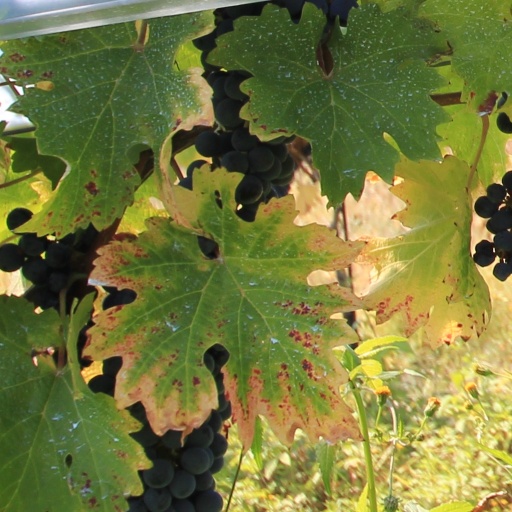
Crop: grape